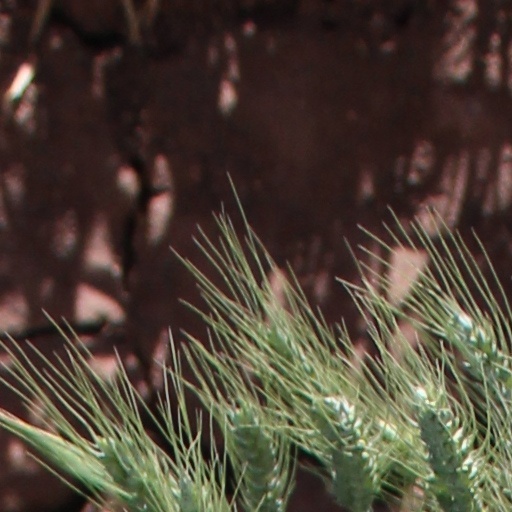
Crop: wheat